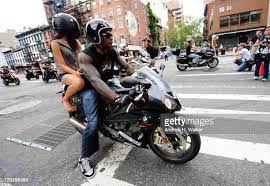
Vehicle type: Motorcycles